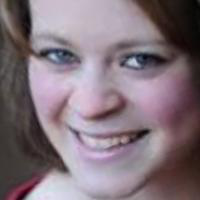
Age group: age 31-40